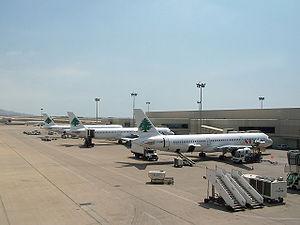
L'aéroport international de Beyrouth, abrégé par le sigle BEY, est un aéroport libanais situé à Choueifat dans la banlieue sud de Beyrouth, la capitale du Liban. C'est le seul aéroport civil du Liban.